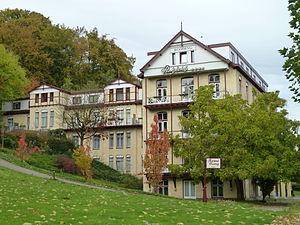
Le style chalet est un style architectural de l'historicisme tardif, inspiré à l'origine des chalets ruraux de Suisse et des régions alpines d'Europe centrale. Le style fait référence à des constructions traditionnelles caractérisées par des toits largement en saillie et des façades richement décorées avec des balcons en bois et des ornements sculptés. Il s'est répandu en Allemagne, en Autriche-Hongrie et en Scandinavie durant la Belle Époque.